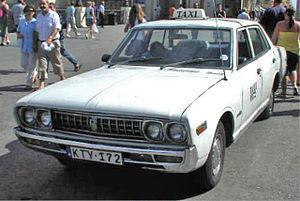
Les plaques d'immatriculation maltaises sont les plaques utilisées à Malte pour identifier un véhicule terrestre routier.